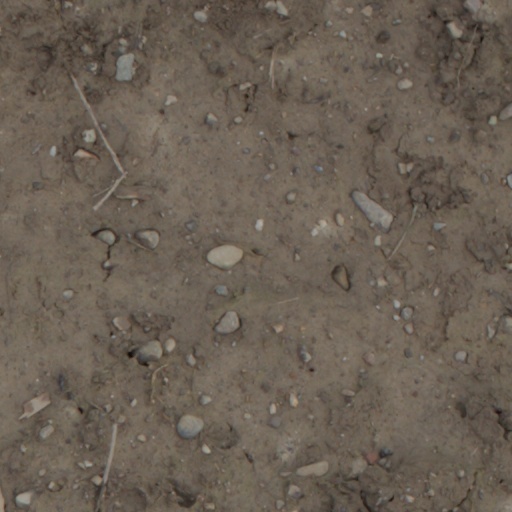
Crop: wheat